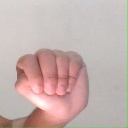
अक्षर: ठ